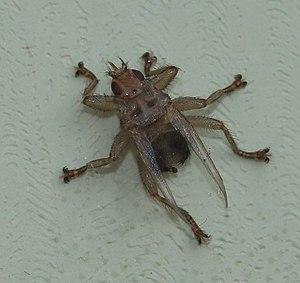
Stenepteryx hirundinis est une espèce d'insectes de l'ordre des diptères, de la famille des hippoboscidés, c'est la seule espèce du genre Stenepteryx.